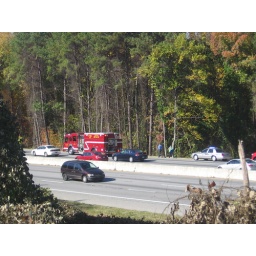
standing on the hill by our driveway